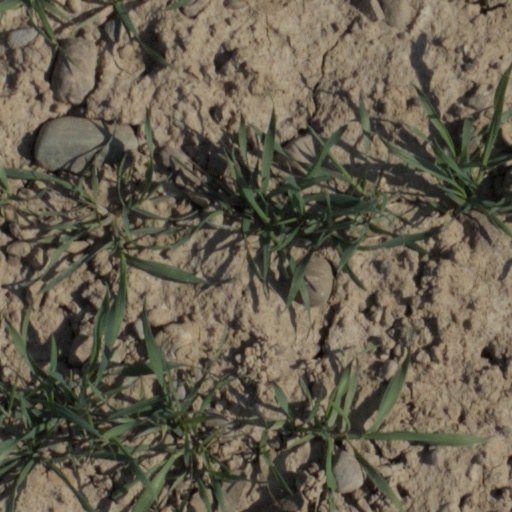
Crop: wheat